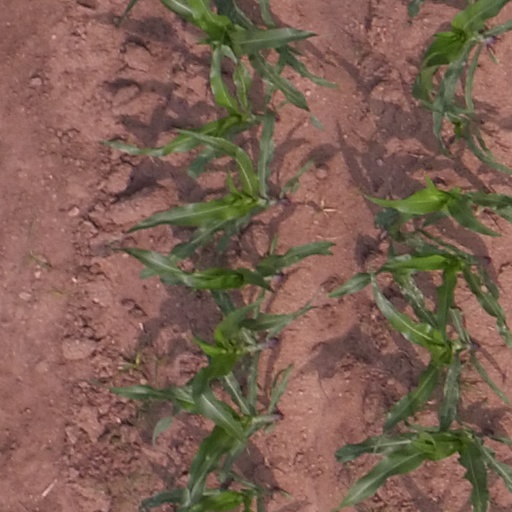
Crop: maize; corn